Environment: real
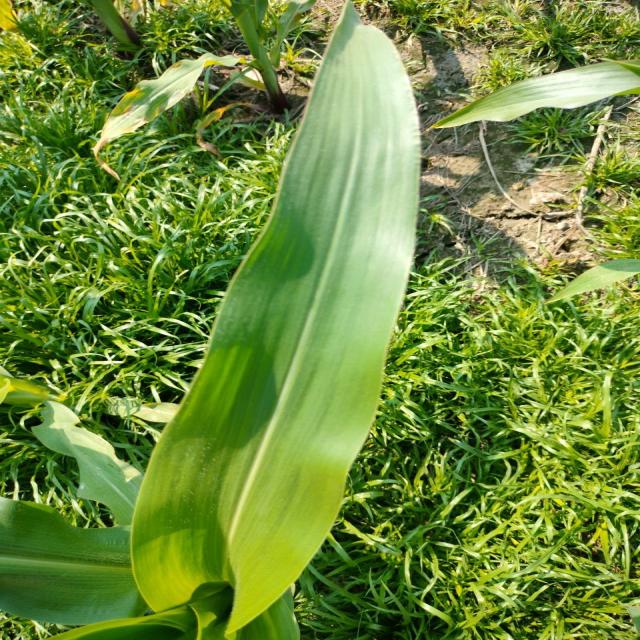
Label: healthy